Shoqan Walikhanov

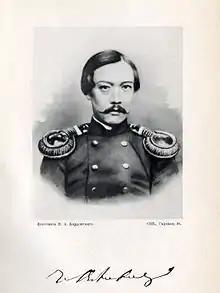
Portrait of Shoqan Walikhanov made in St. Petersburg by I. A. Kardovsky

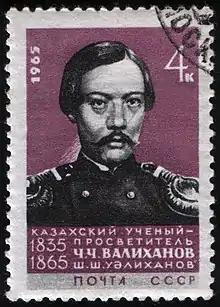
Shoqan Walikhanov on a 1965 Soviet commemorative stamp.

Walikhanov collected materials on Kazakh judicial practices in 1863. This was part of a government-backed project given by Duhamel, and led to the 1864 Memorandum on Judicial Reform. In 1864, Shoqan was assigned to help with Colonel Cherniaev's continued conquest of Central Asia. Cherniaev’s forces marched west from the fortress of Vernoe (modern-day Almaty). Chernaiev advanced towards the Khanate of Kokand, planning to attack the fort at Aulie-Ata (modern-day Taraz). Shoqan unsuccessfully pushed for a negotiated result without violence. Cherniaev won an easy victory and returned to Vernoe. Shoqan left Chernaiev after the events at Aulie-Ata and, after stopping Vernoe, moved to the village of Sultan Tezek on the Ili River north of Vernoe. Colonel Cherniaev, however, was not unhappy with Walikhanov's work, and recommended him for a promotion.